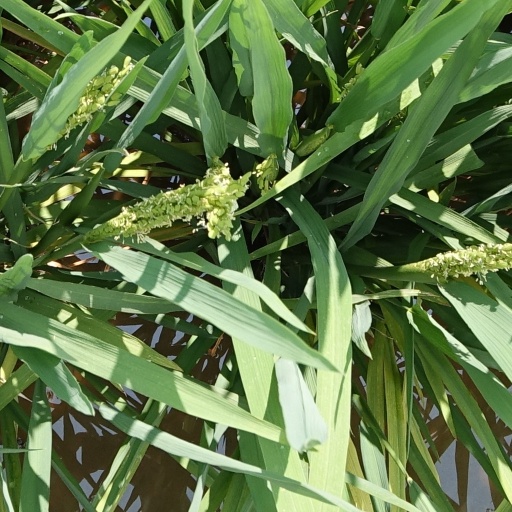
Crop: rice